Public housing estates in Pok Fu Lam, Aberdeen and Ap Lei Chau

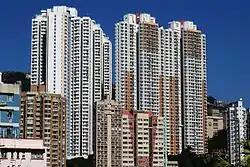
Shek Pai Wan Estate

Shek Pai Wan Estate is a public estate in Shek Pai Wan, the hillside at the east of Aberdeen, Hong Kong. It comprises 7 residential blocks, a non-standard small household block, a primary school, a shopping centre and a bus terminus.